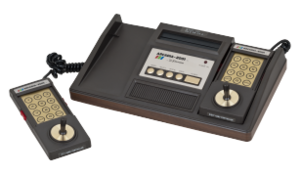
La Home Arcade créée par Bandai est la version française de la console américaine Arcadia 2001 d'Emerson Radio Corp.